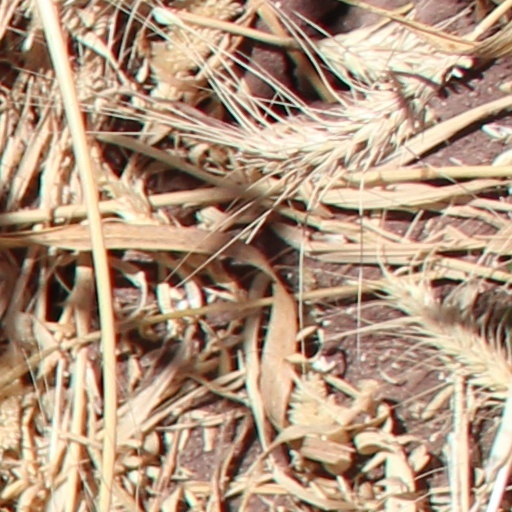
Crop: wheat